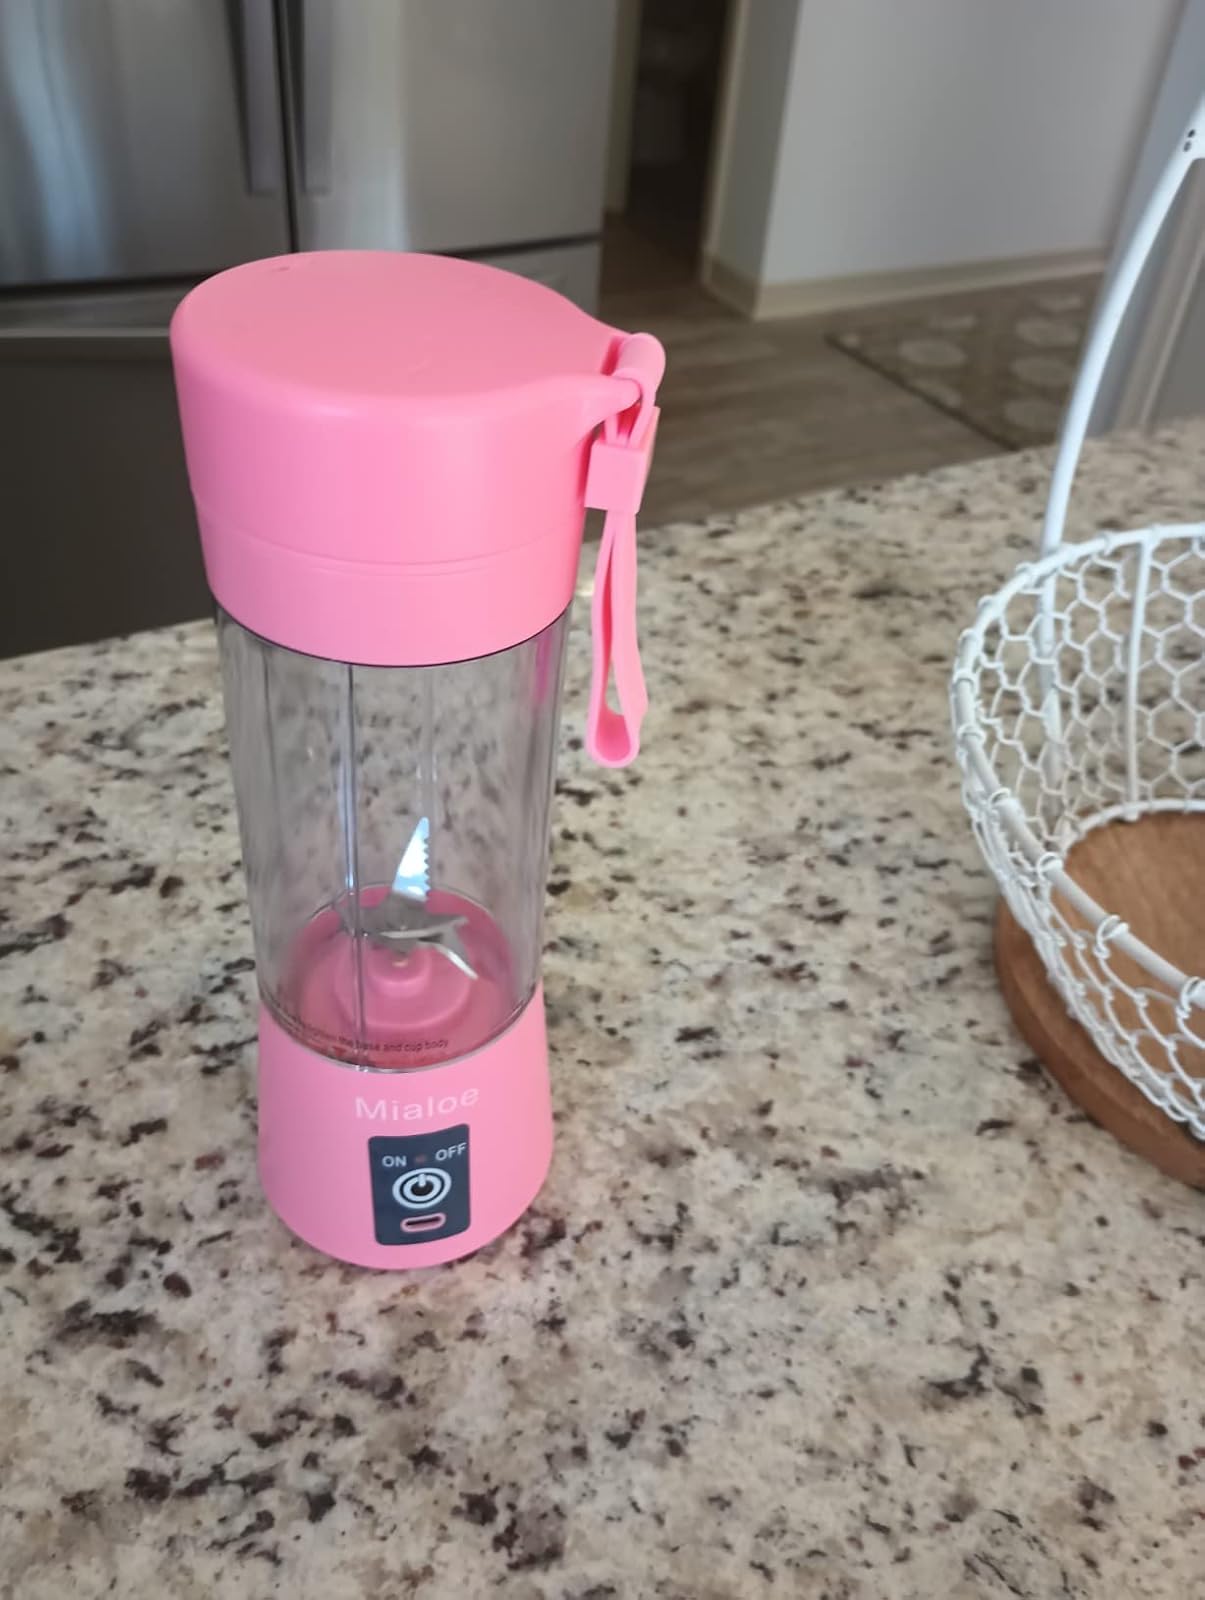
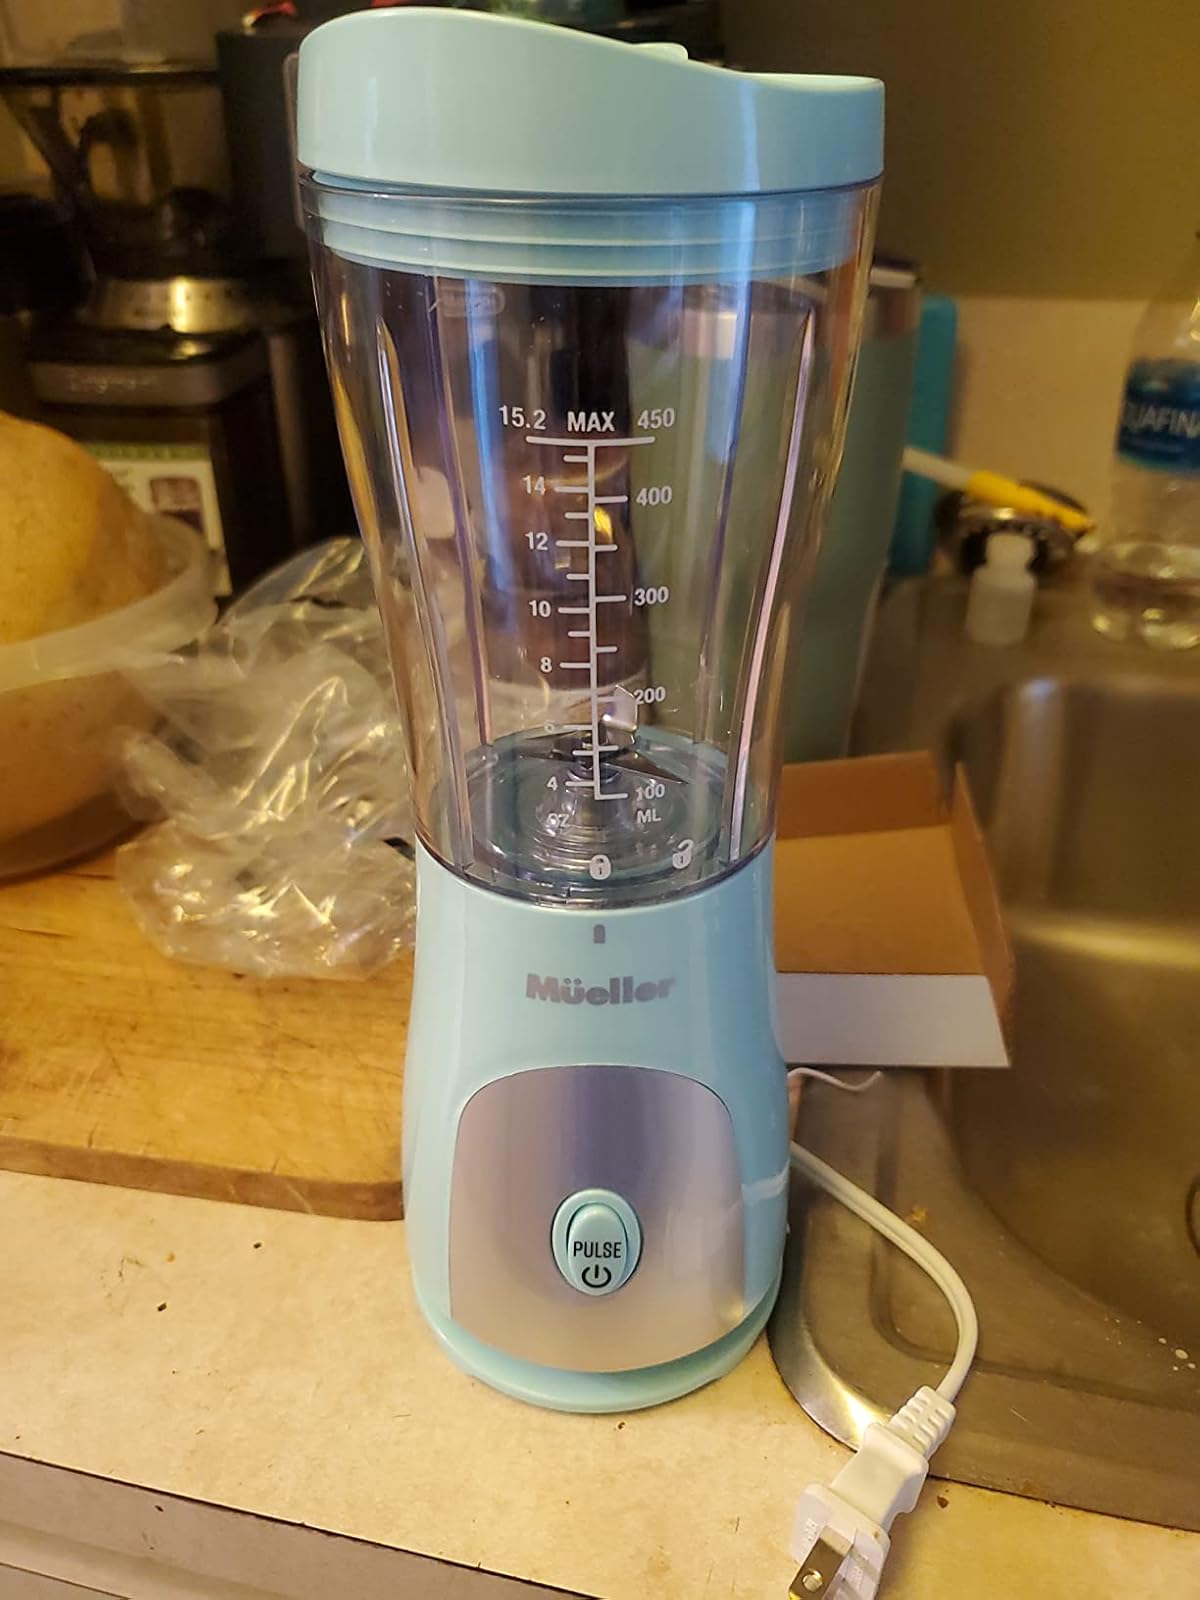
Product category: items_blender
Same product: no